Solar tracker

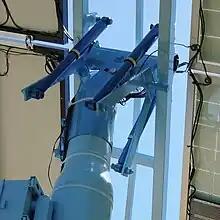
Passive tracker head in spring/summer tilt position with panels on light blue rack pivoted to morning position against stop; dark blue objects are hydraulic dampers.

Counter-rotating slewing drives sandwiching a fixed-angle support can be applied to create a "multi-axis" tracking method which eliminates rotation relative to longitudinal alignment. This method, if placed on a column or pillar, will generate more electricity than fixed PV, and its PV array will never rotate into a parking lot drive lane. It will also allow for maximum solar generation in virtually any parking lot lane/row orientation, including circular or curvilinear.